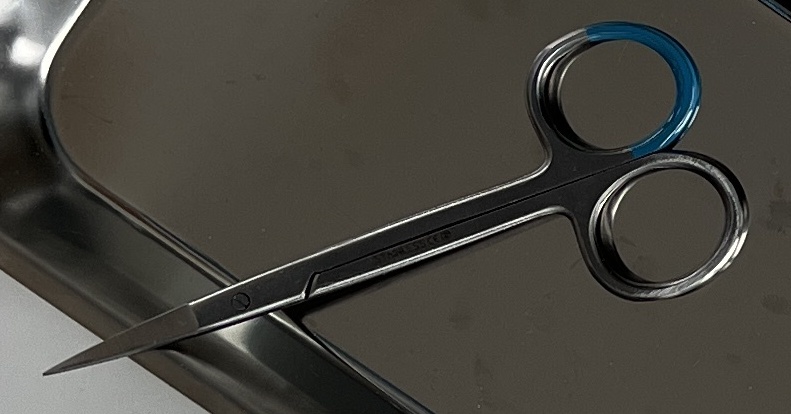
Hinged instrument state: closed